San Andrés de los Tacones Reservoir

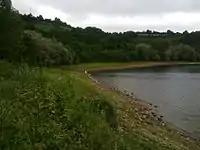
Reservoir of San Andrés de los Tacones

San Andrés de los Tacones Reservoir is a reservoir in Asturias, Spain across the Aboño River. It is located between the parishes of San Andrés de los Tacones and Serín, in the municipality of Gijón.